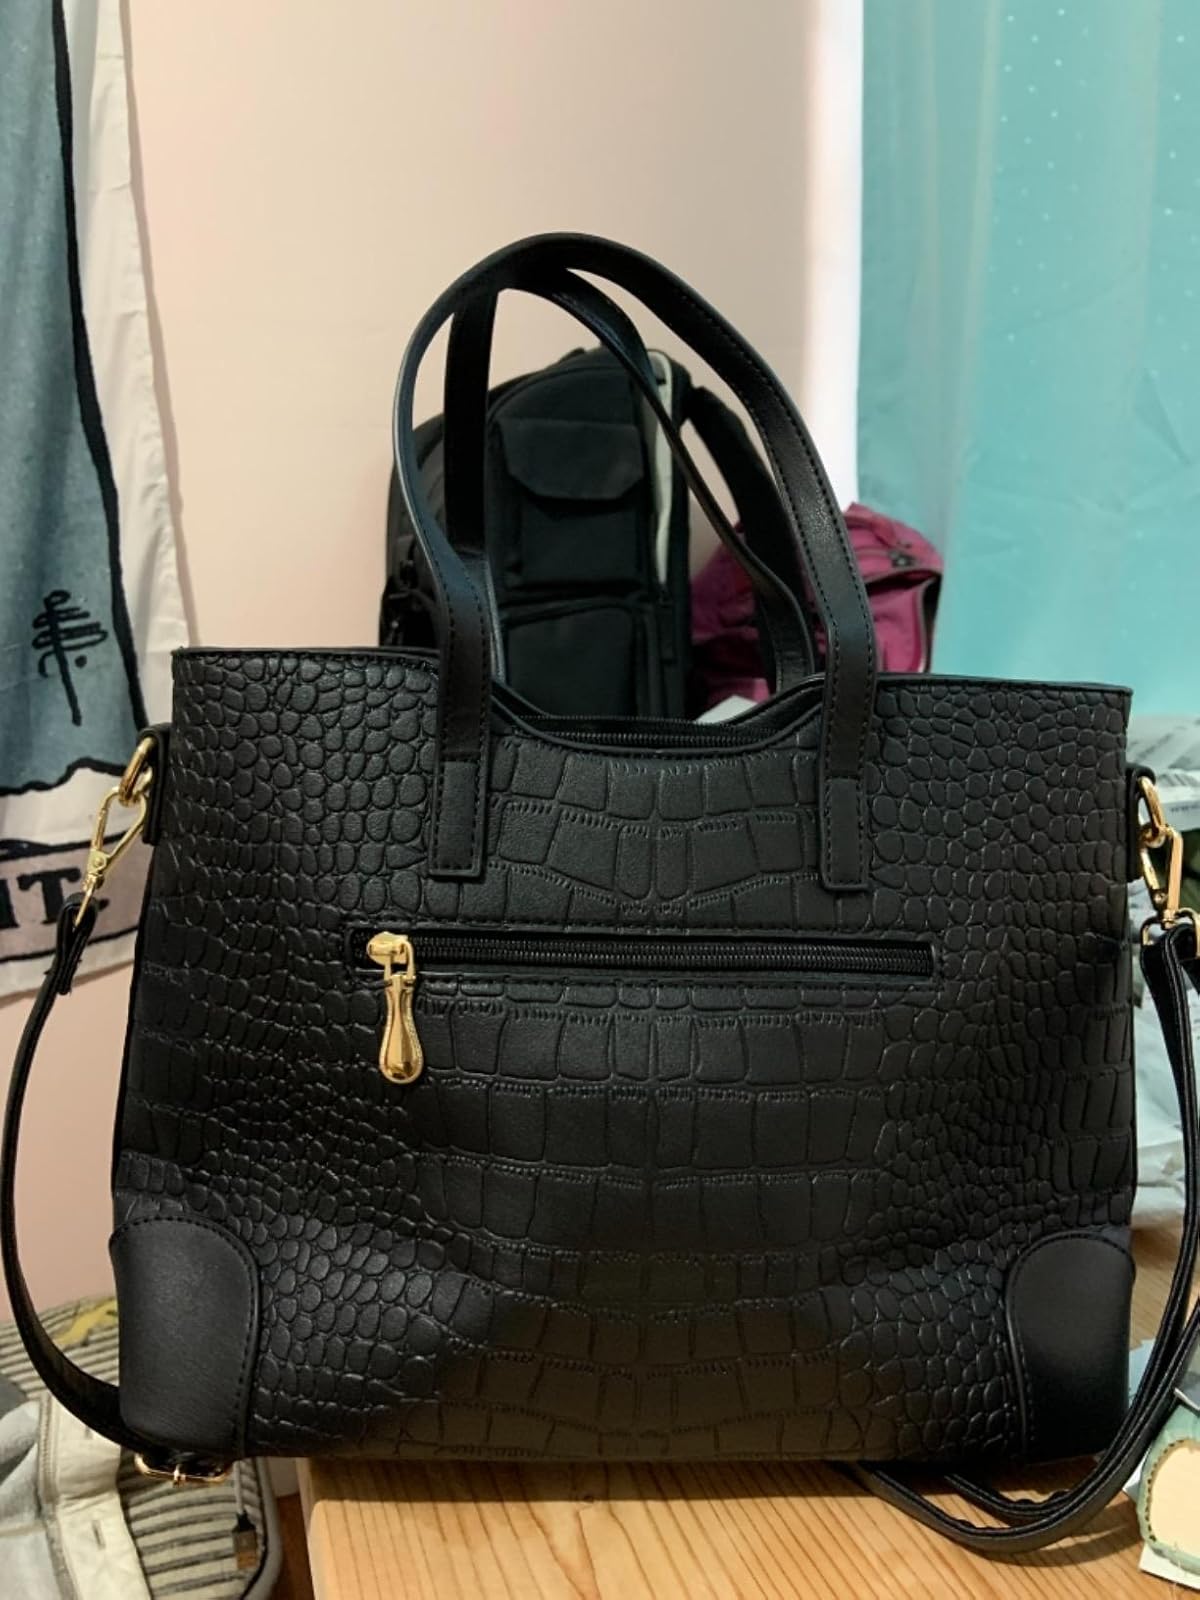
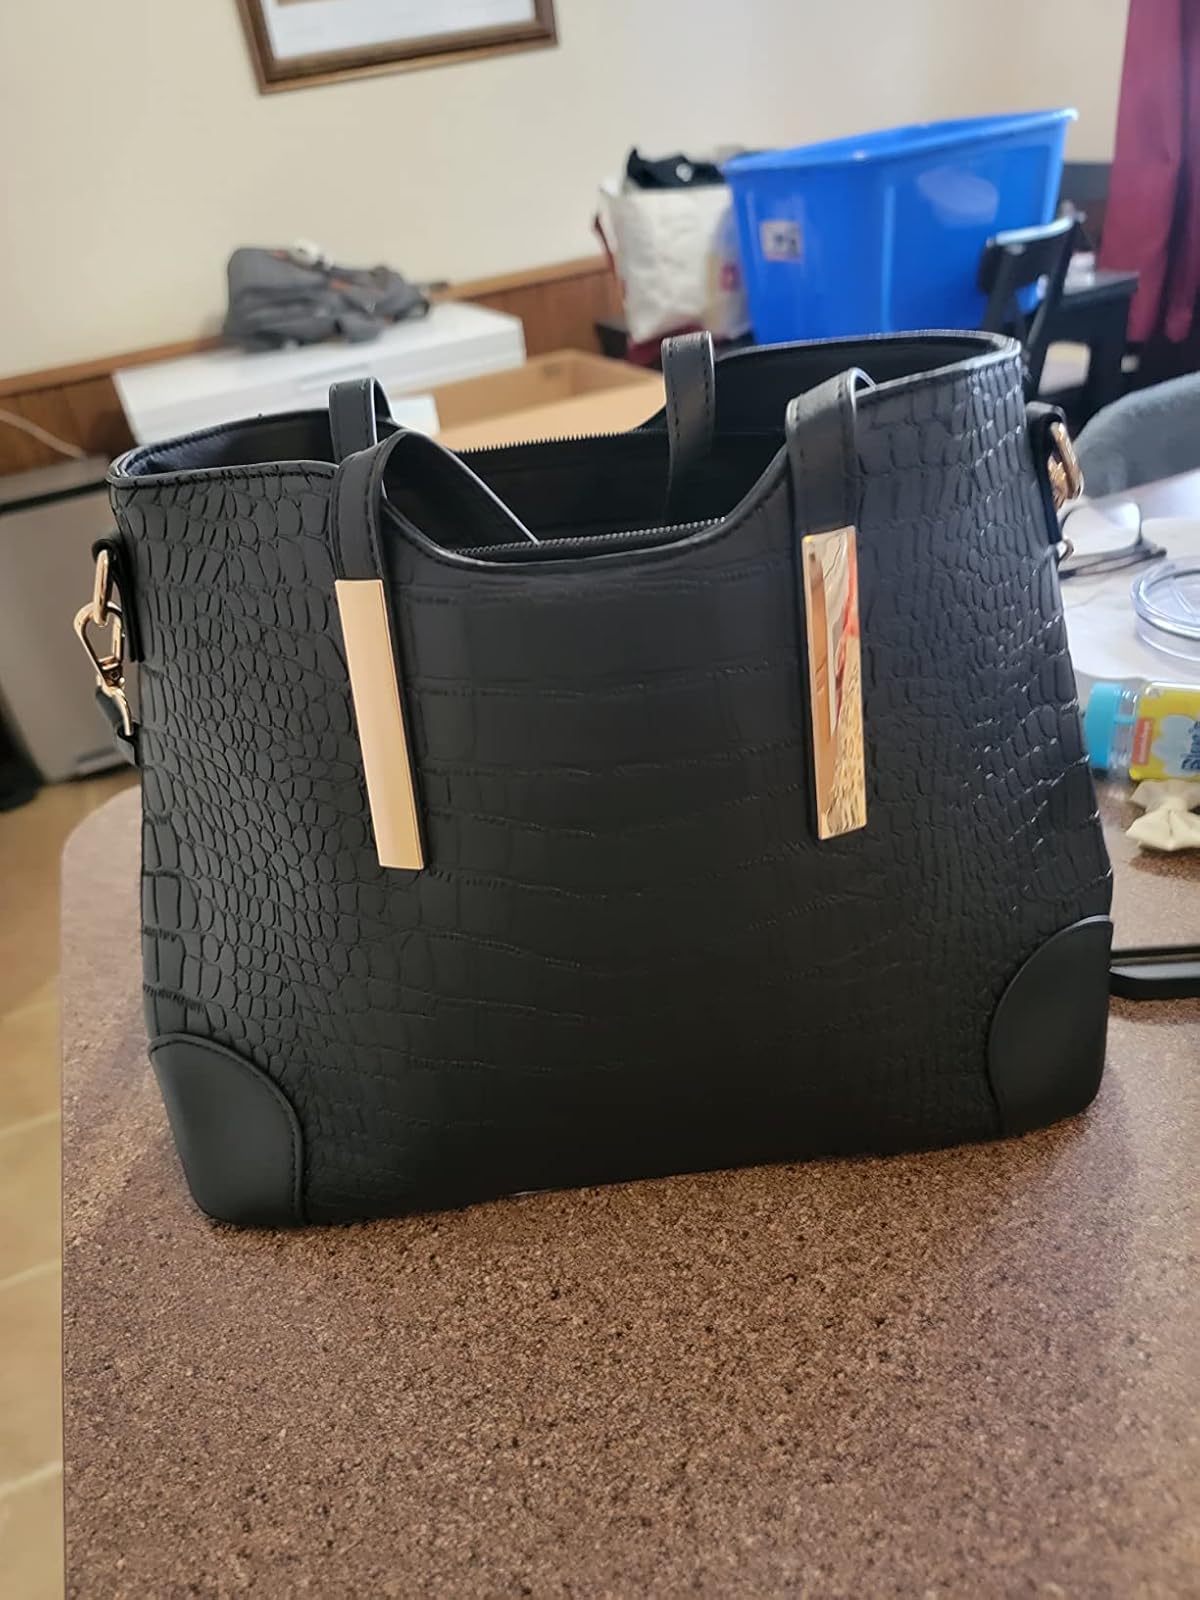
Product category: accessories_handbag
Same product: yes